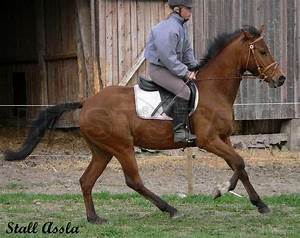
Label: cavallo